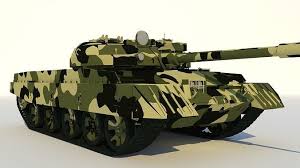
Label: T-62